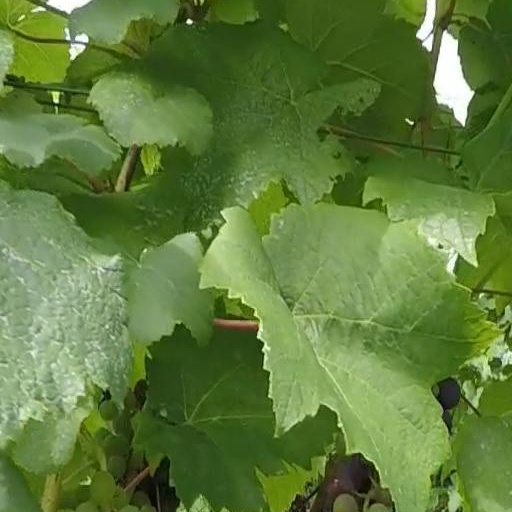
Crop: grape